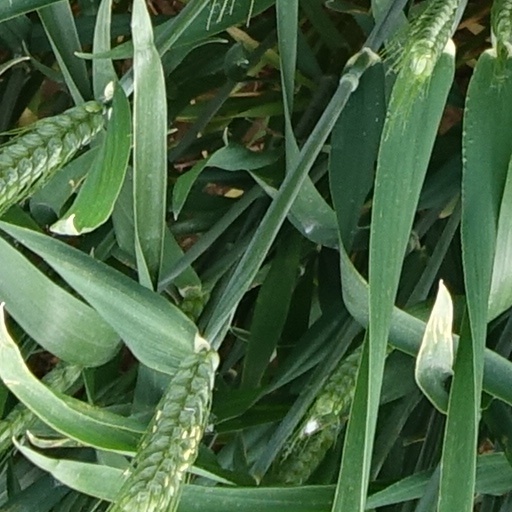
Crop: wheat